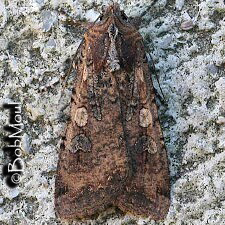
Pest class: cutworms